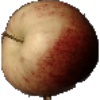
Label: Apple Red 3